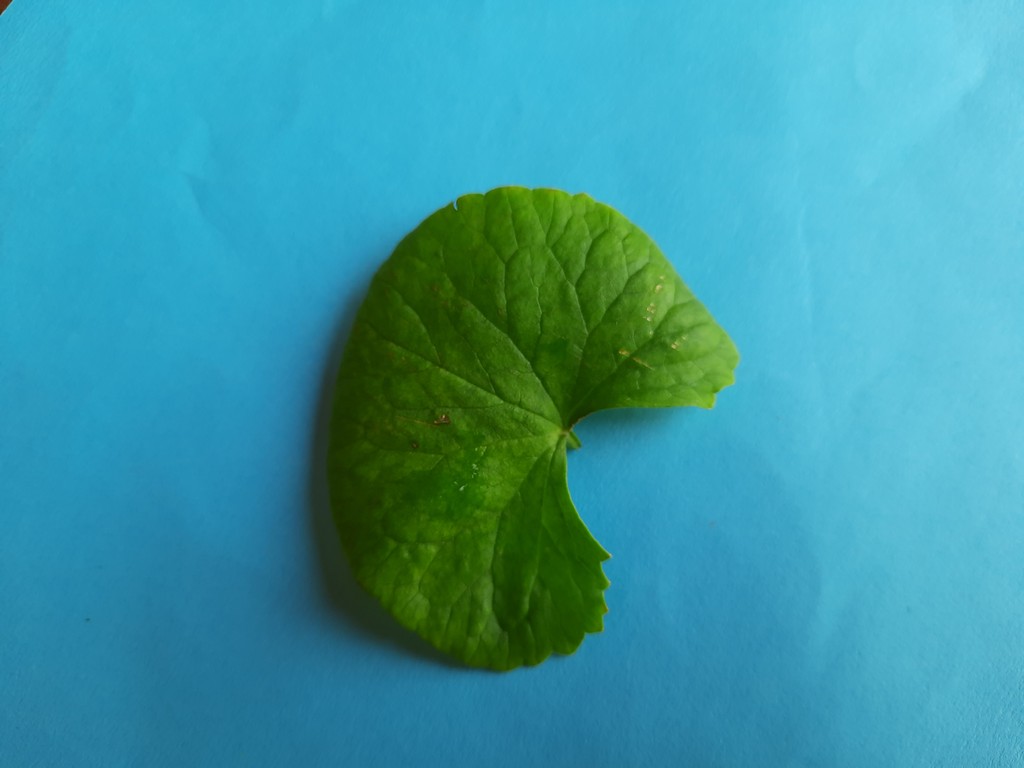
Label: Unhealthy